Wicomico County Sheriff's Office

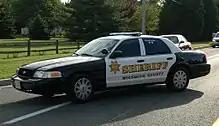
Sheriff deputy's patrol car

In late 2022, Sheriff's Deputy Steven Abreu was arrested and charged with nine counts of first degree rape against a total of five women, using his power to assault them while on duty. An affidavit filed against Abreu accused him of manipulating his vehicle and body-worn cameras during the interactions.